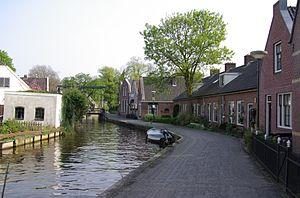
Abcoude est un village néerlandais situé dans la commune de De Ronde Venen, en province d'Utrecht. Lors du recensement de 2010, il compte 8 764 habitants.